Soufari Sarai

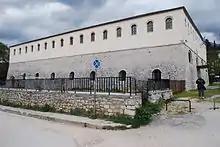
View of the Soufari Sarai

Soufari Sarai is a large historical building in the castle of Ioannina, Greece. It was used by the Ottomans as a cavalry school. It is located on the north side of the Castle, near the Turkish Library. It is a large rectangular building with two floors of each. It was built between 1815 and 1820 by Ali Pasha. It has been restored, and is used by the State Archives.